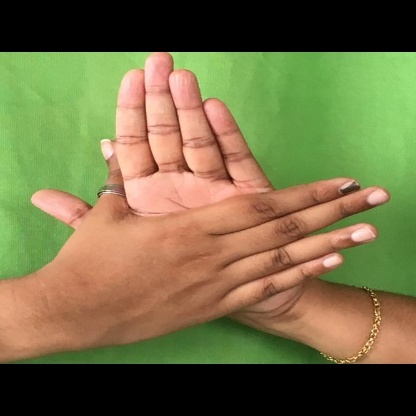
Mudra: Chakra